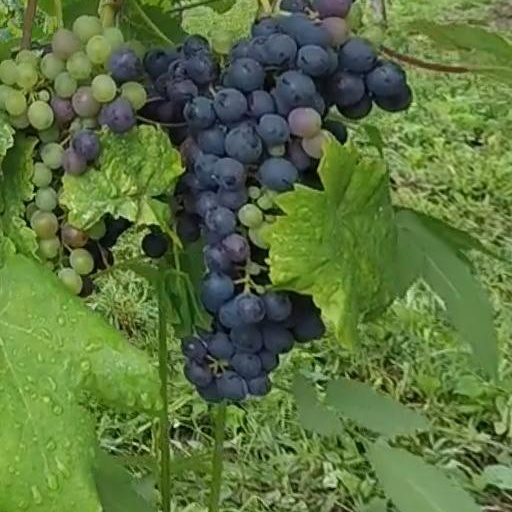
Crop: grape